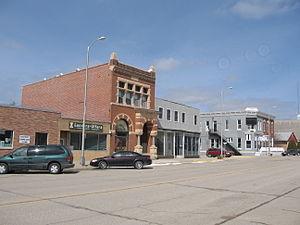
La ville américaine d’Allison est le siège du comté de Butler, dans l’État de l’Iowa. Elle comptait 1 029 habitants lors du recensement de 2010.